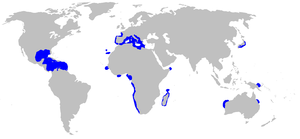
Le Centrophorus granulosus est un requin de l'ordre des squaliformes, de la famille des centrophoridés. Il est aussi appelé requin chagrin. Il vit dans l'Atlantique, l'océan Indien ouest et le Pacifique ouest par 100 à 1200 m de fond et sa taille peut atteindre 1,60 m.